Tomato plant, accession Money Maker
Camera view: vertical (180 deg); turntable rotation: 330 degrees
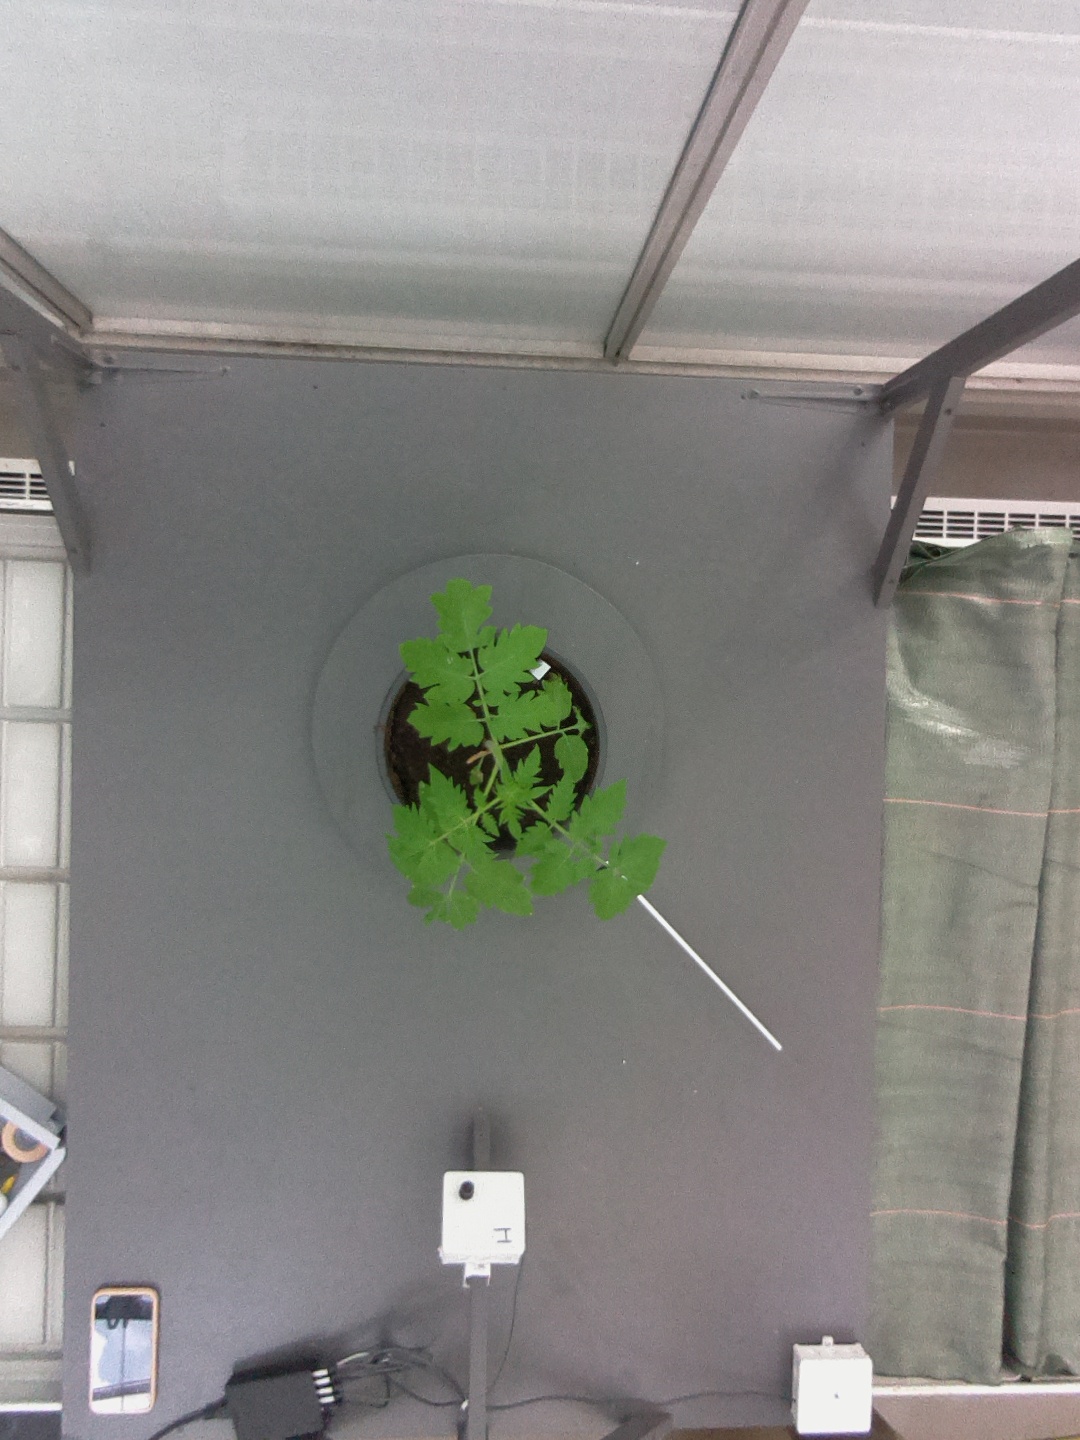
BBCH growth stage 13: 6 of true leaves visible